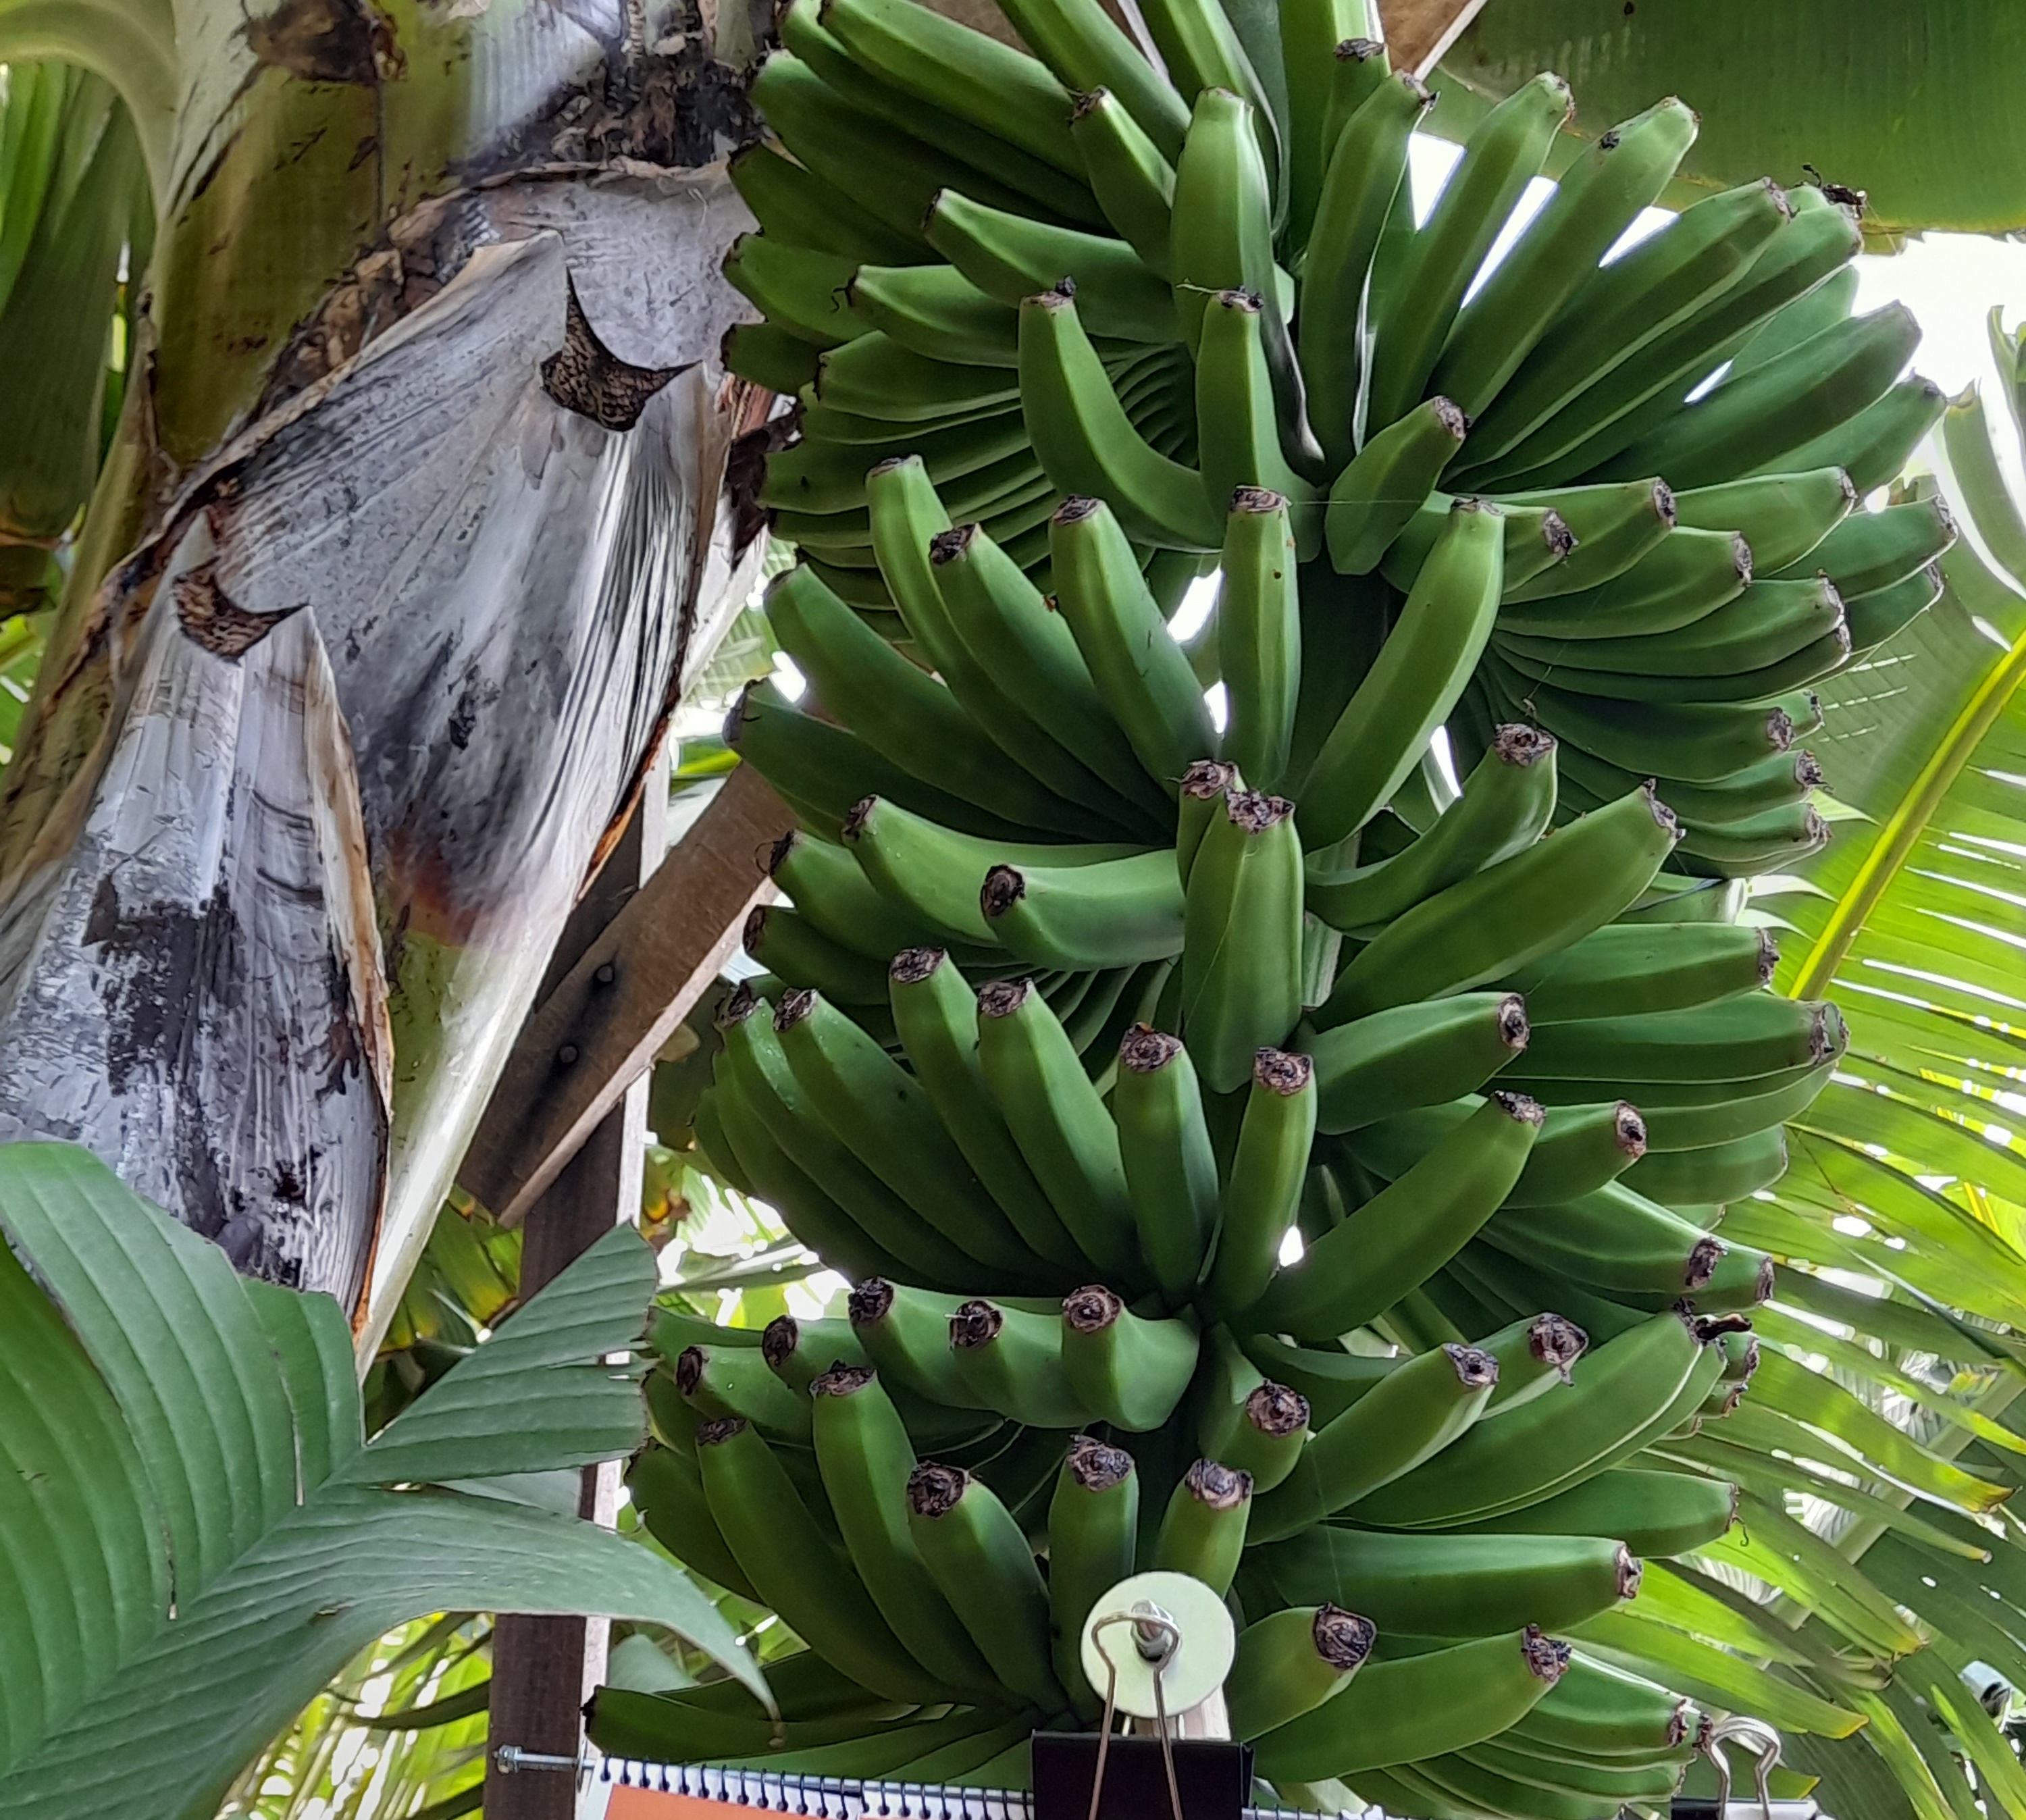
Label: Keep